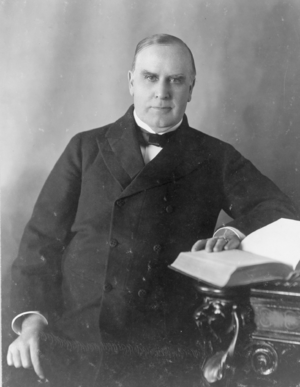
William McKinley, né le 29 janvier 1843 à Niles et assassiné le 14 septembre 1901 à Buffalo, est un homme d'État américain. Il est le 25ᵉ président des États-Unis, en fonction de 1897 à sa mort.